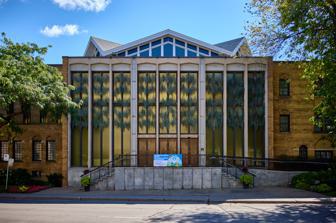
Building: Temple Emanu-El-Beth Sholom
Country: Canada
Year built: 1960
Reform synagogue in Westmount, Quebec For similarly named synagogues, see Emanu-El and Beth Shalom . Temple Emanu-El-Beth Sholom French : Synagogue Emanu-El-Beth Sholom de Westmount Temple Emanu-El-Beth Sholom, in 2022 Religion Affiliation Reform Judaism Ecclesiastical or organizational status Synagogue Leadership Rabbi Lisa J. Grushcow Status Active Location Location Westmount , Quebec Country Canada Location in Quebec Geographic coordinates 45°29′19″N 73°35′25″W / 45.488626°N 73.590323°W / 45.488626; -73.590323 Architecture Architect(s) Max Roth Type Synagogue Style Art Deco Completed 1960 Specifications Direction of façade North Height (max) 3 floors (overground) Website www .templemontreal .ca Temple Emanu-El-Beth Sholom, Westmount ( French : Synagogue Emanu-El-Beth Sholom de Westmount ) is a Reform synagogue in Westmount , Quebec .  The syngagoue is the oldest Liberal or Reform synagogue in Canada , incorporated on March 30, 1883 (the Bill of the incorporation was granted under the Act of Incorporation (46 Victoria 1883) by the Quebec Provincial Legislature), and is the only Reform congregation in Quebec. History The founding meeting for the Reform congregation, later to be known as Temple Emanuel, was held on August 23, 1882,  in Lindsay Hall, St. Catherine Street West. The attendees included the leading trustees of the English, German and Polish Congregation (known then as the St. Constant Street Synagogue, now known as the Shaar Hashomayim Synagogue ) and  the Portuguese Congregation – Shearith Israel (now known as Spanish and Portuguese Synagogue of Montreal ) (Both congregations were the only ones in Montreal at the time and were Orthodox). The May 2, 1884 issue of  Hamelitz, a Russian newspaper printed in Hebrew, record of events that lead up to the breakaway of members who would create Temple Emanuel. Rabbi Samuel Marks became the congregation's first Minister, lecturer and teacher. He came from the United States bringing with him the “new ideas of Reform”. The first services of Temple were held in Albert Hall, of the Zion Church, at the foot of Beaver Hall Hill Street at Latour Street. The First Temple Sanctuary was erected on Cyprus Street at Stanley Street in 1892. In September, 1911, Temple Emanu-El's new building, at the corner of Elm and Sherbrooke streets in Westmount, was dedicated. The Temple Emanu-el was enlarged in 1922. The building, which was destroyed by fire, featured a cruciform plan and Romanesque detailing resembling a church. The building included facilities for education, social gatherings and auxiliary groups, and an auditoriumlike sanctuary with mixed seating.  It was one of the first Canadian congregations based on the Reform service. In 1980, Temple Beth Sholom, a sister congregation formed in 1953, was united with Emanu-El, to form the present Temple Emanu-El-Beth Sholom congregation. The building The new building, which had been built in 1911 in Westmount on land donated by Sir Mortimer Davis, was expanded significantly to the west in 1941 to add an additional all purpose hall and school facilities. The architecture was similar to that of the original building. The next expansion, called "Greater Emanu-EI",  doubled the size of the sanctuary among other features. It was built to the east of the original sanctuary and the Temple now occupied the entire block between Wood and Elm avenues. It was a modern style of architecture and shortly after its dedication in 1957, in December of that year, the original 1911 building burned to the ground. Reconstruction began immediately, and the new Temple Emanu-El building was completed, also in modern architecture, in 1959. The original building was in the Byzantine Revival style, with seating accommodations for 700, and provision for more when the membership warranted it. It was built at a cost of $65.000. On Friday, April 22, 1960, the new building and its sanctuary were dedicated at a service, conducted by Dr. Harry J- Stern, leader of the congregation. Features Part of the Maurice Pollack Cultural Centre, the Aron Museum is Canada's first museum, founded in 1953, of Jewish ceremonial art objects. The pieces that form the Aron Museum's collection come from around the world, like a silver Hanukah menorah from Uzbekistan, and reveal both the diversity and continuity of Judaism across time and space. Activities The committee of docents offers educational guided tours for groups of students from area high schools, colleges, universities, and adult study groups. In conjunction with the Cummings Jewish Centre for Seniors , Temple Emanu-El offers, as the Westmount Mini Centre, a variety of courses and social programs. Affiliations Union for Reform Judaism Canadian Association of Reform Zionists Cemeteries Temple Emanuel-Beth Sholom offers cemetery services in four locations Mount Royal Cemetery , on the Outremont side of Mount Royal Eternal Gardens Cemetery, in Montreal's West Island Suburb of Beaconsfield Lakeview Memorial Gardens, in Montreal's West Island, adjacent to Eternal Gardens Cemetery Kehal Israel Memorial Cemetery, in the West Island suburb of Dollard-des-Ormeaux Rabbis Rabbi Samuel Marks: September 1882 - 1889 (Temple Emanu-El) Rabbi S. Eisenberg: 1889 - 1890 (Temple Emanu-El) Rabbi Abraham Myer Polack: 1890 - 1891 (Temple Emanu-El) Rabbi A. N. Bloch: 1890 - 1891 Rabbi Hartog Veld: 1890 - 1899  (Temple Emanu-El) Rabbi Elias Friedlander: 1899 - 1901  (Temple Emanu-El) Rabbi Isaac Landman: 1901 - 1904 Temple Emanu-El) Rabbi Joseph E. Kornfeld: 1904 - 1906 (Temple Emanu-El) Rabbi Nathan Gordon: 1906 - 1927 (Temple Emanu-El) Rabbi Samuel Schwartz: 1917 - 1919 (Temple Emanu-El) Rabbi Julius H. Halprin:  1920 (Temple Emanu-El) Rabbi Max Merritt: 1921 - 1925 (Temple Emanu-El) Rabbi Herbert J Samuel: 1926 (Temple Emanu-El) Rabbi Harold (Harry) Joshua Stern: 1927 - 1979  (Temple Emanu-El) Rabbi H. Leonard Poller: 1954 - 1961 (Temple Beth Sholom) Rabbi Paul Liner: 1962 - 1972 (Temple Beth Sholom) Rabbi Mark Golub: 1972 - 1979 (Temple Beth Sholom) Rabbi David Powell: 1979 - 1980 (Temple Beth Sholom) Rabbi Bernard Bloomstone: 1972 - 1983 (Temple Emanu-El-Beth Sholom) Rabbi Louis Cashdan: 1984 (Temple Emanu-El-Beth Sholom) Rabbi Kenneth Segal: 1984 - 1987 (Temple Emanu-El-Beth Sholom) Rabbi Saul Besser: 1987-1988 Interim rabbis 1988-1989 Rabbi Leigh Lerner: March 1989– 2012 (Temple Emanu-El-Beth Sholom) Rabbi Leigh Lerner, Rabbi Emeritus: 2012- Rabbi Lisa Grushcow , 2012- Musical leadership Director of Music and Cantorial Soloist: Rachelle Shubert 2001–present (Temple Emanu-El-Beth Sholom) Notable members Mortimer Davis Victor Goldbloom Hermann Gruenwald, Holocaust survivor, and author of "After Auschwitz: One Man's Story" Alfred Zion, founder of Dominion Lock Company Limited References